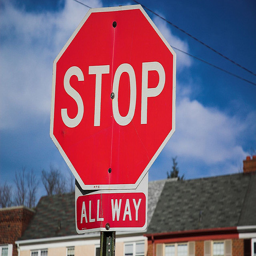
A red stop sign with a smaller sign under it reading "All Way".
A stop sign in front of a line of houses.
An all way stop sign on a street corner
A close up of a stop way sign in front of some houses.
A red octagonal sign signifying drivers to stop.